Geology of Hong Kong

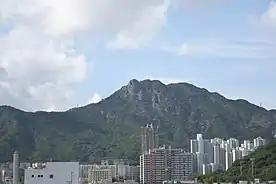
Lion rock viewed from Kowloon.

Lion rock is located on the north of Kowloon Peninsula. Its appearance resembles a laid down lion which is often used as a city symbol and landmark of Hong Kong. The Lion Rock is part of the Kowloon granite that covers Kowloon, Victoria Harbour and northern Hong Kong Island. The middle part of the Kowloon granite was subjected to heavier weathering, forming the Victoria Harbour, where Hong Kong started its development. To the north of Kowloon, granite formed the Lion Rock, and hills lining up along the northern boundary of Kowloon. Most of the buildings on the two sides of Victoria Harbour are sitting on the Kowloon granite.